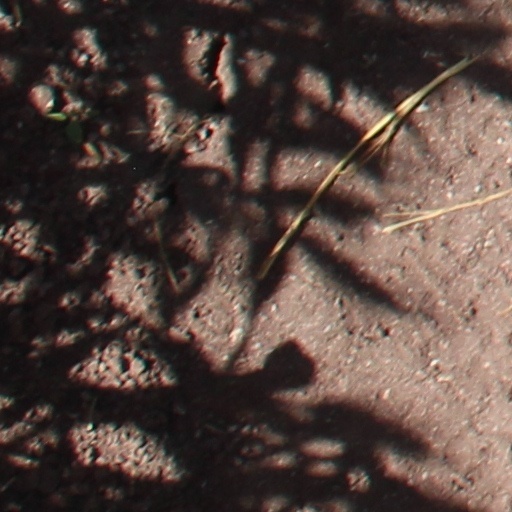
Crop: wheat